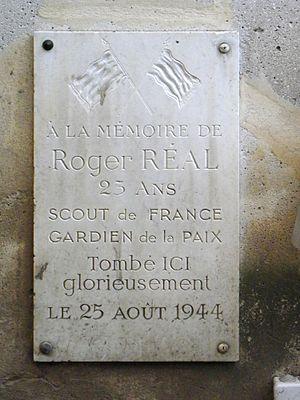
Plaque Roger Réal - Espace Pierre Cardin à Paris
L’avenue Gabriel est une voie du 8ᵉ arrondissement de Paris. Elle commence place de la Concorde et au 1, rue Boissy-d’Anglas et se termine au 2, avenue Matignon.